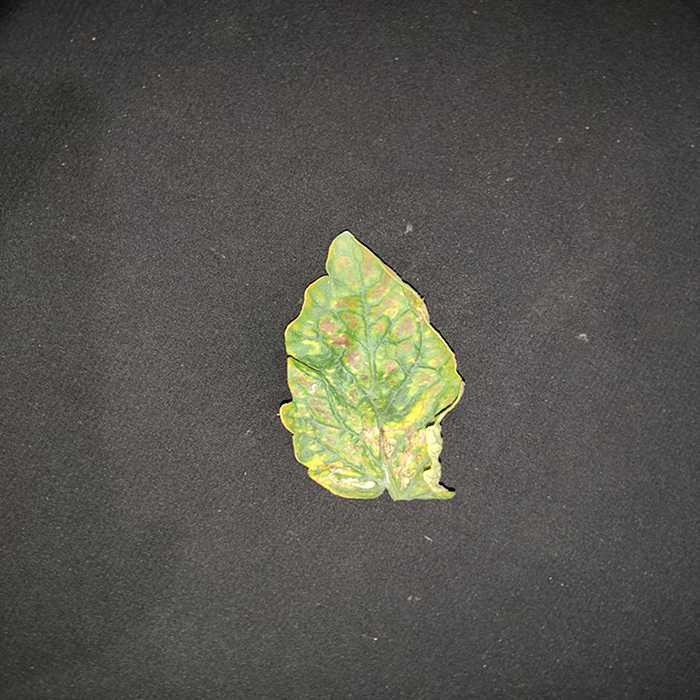
Plant: Tomato
Label: Tomato spotted wilt